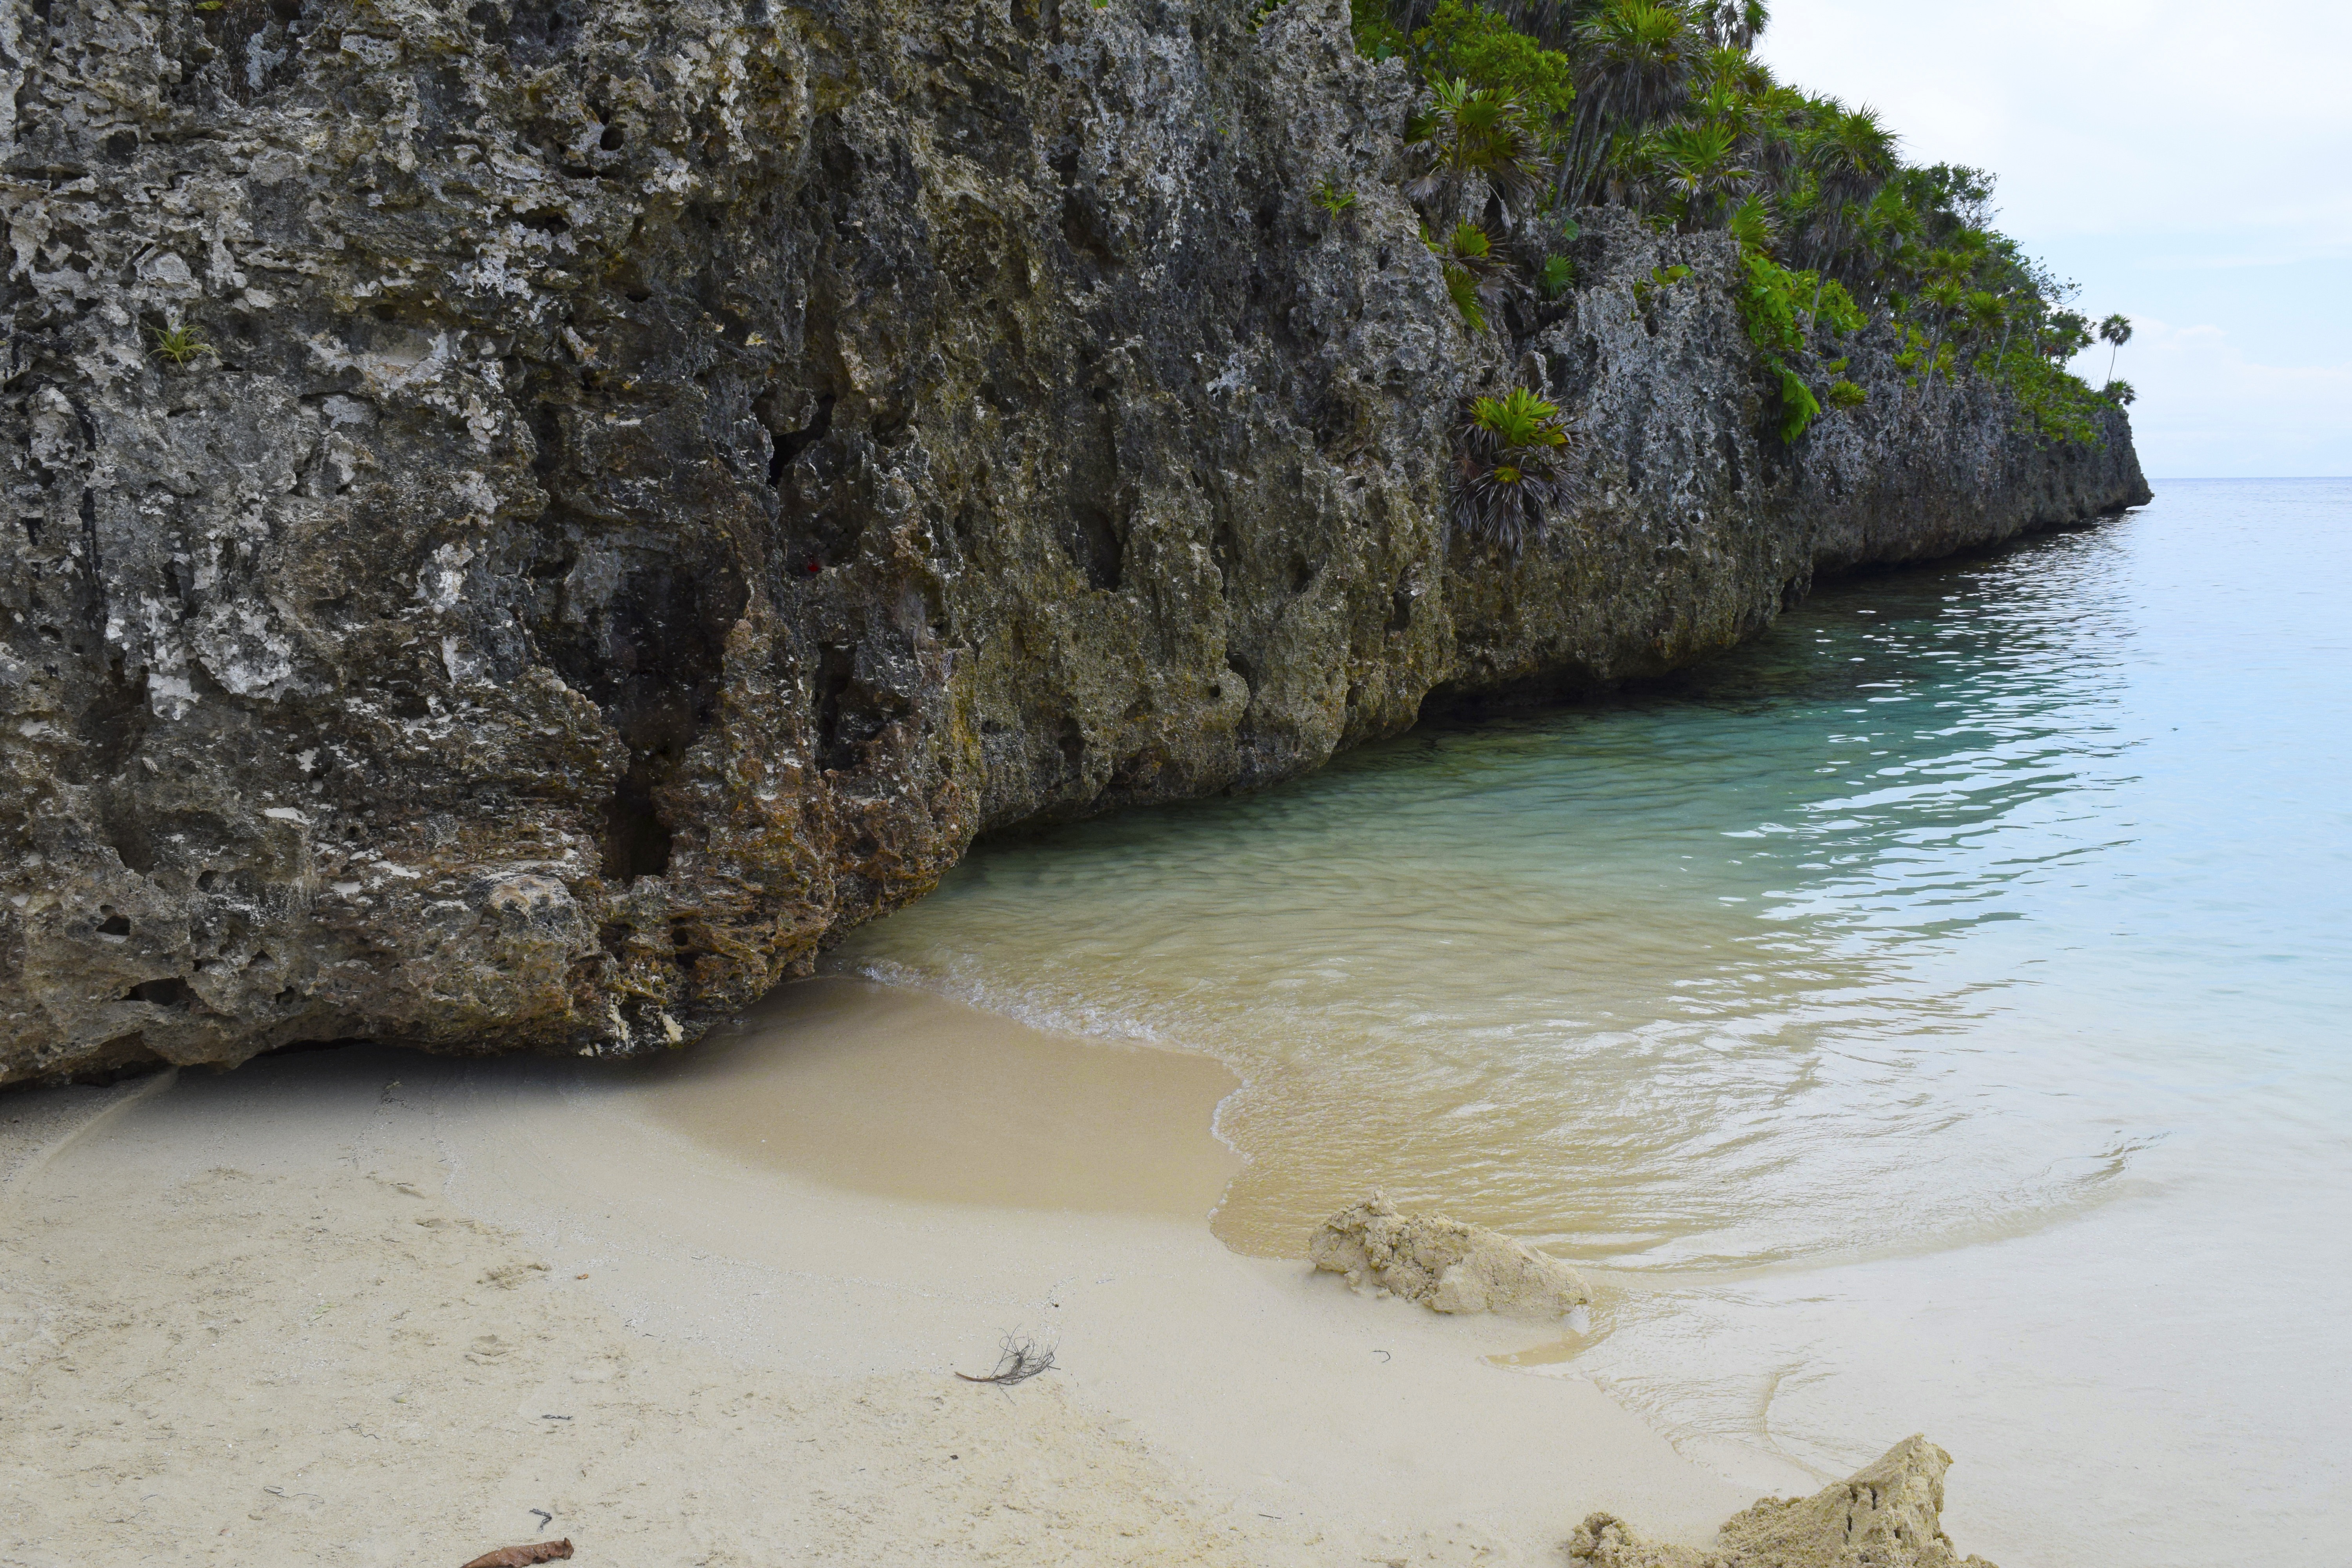
beach, landscape, sea, coast, water, nature, sand, rock, ocean, sky, shore, wave, tide, vacation, tourist, travel, shoreline, formation, cliff, cove, paradise, scenic, tropical, seascape, holiday, bay, island, blue, tourism, terrain, material, body of water, outdoors, snorkel, geology, resort, mountains, caribbean, wadi, destinations, landform, honduras, roatan, geographical feature